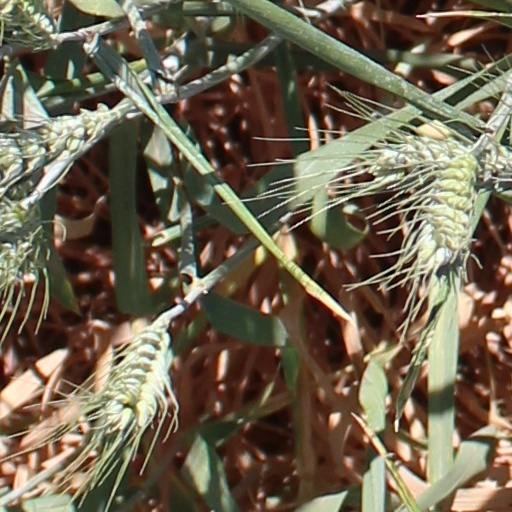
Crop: wheat